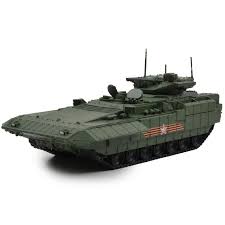
Label: BMP-T15